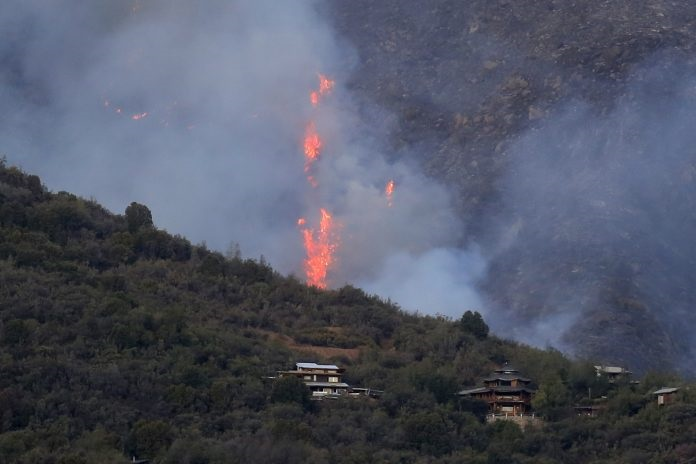
Fire: yes
Smoke: yes